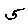
Label: 5